Monastir offensive

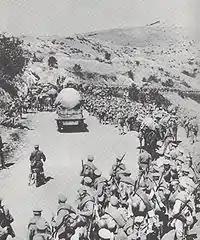
General Dieterichs' Russian brigade on the march in Macedonia

The Battle of the River Cherna opened with the Serbians trying to gain a foothold on its northern bank. Their progress was slow, and further west, the initial French and Russian attacks were repulsed. During the following weeks, the battle developed into a series of attacks and counter-attacks in which the Allies gradually gained ground, owing to their artillery superiority. The Bulgarian and German commands also tried to stabilize the situation by reinforcing the Eleventh Army with troops transferred from the First and even the Second Army. For the duration of the battle at the Cherna Loop, some 14 Bulgarian and 4 German infantry regiments participated actively in the fighting. The French and Russians achieved a breakthrough around Kenali by the end of October but were soon halted by the Bulgarians and Germans. The Italian division was also brought to the front and supported the attacks around Monastir.